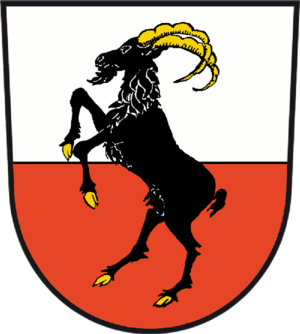
Jüterbog
Coat of arms of Jüterbog
Jüterbog er en tysk by i landkreis Teltow-Fläming i delstaten Brandenburg omkring 50 km syd for Berlin. Byen er kendt for slaget ved Jüterbog i 1644.